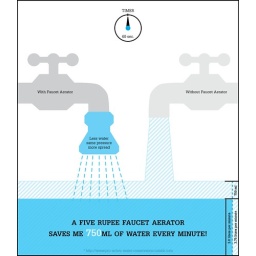
An infographic to show the amount of water saved by even a low cost faucet aerator.